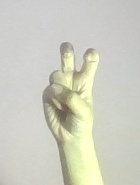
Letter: toot